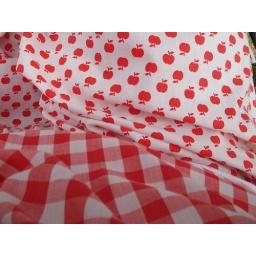
gingham shirt and apple dress purchased in mission thrift stores earlier that day